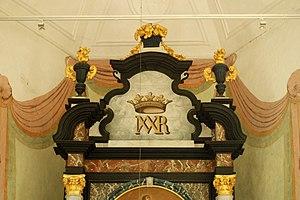
Belgique - Brabant flamand - Oud-Heverlee - Chapelle Notre-Dame de Steenbergen
La chapelle Notre-Dame de Steenbergen est une chapelle de style baroque située sur le territoire de la commune belge d'Oud-Heverlee, dans la province du Brabant flamand.